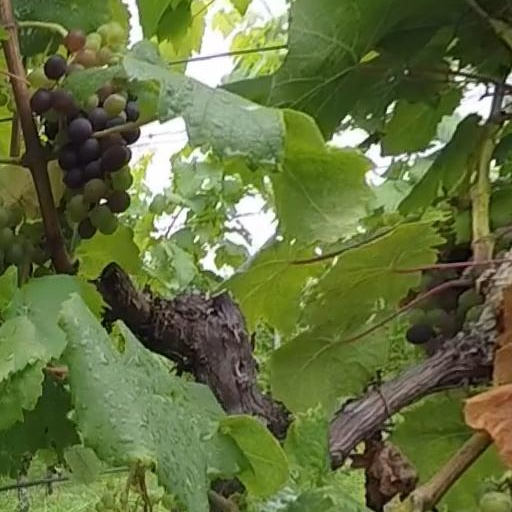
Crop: grape